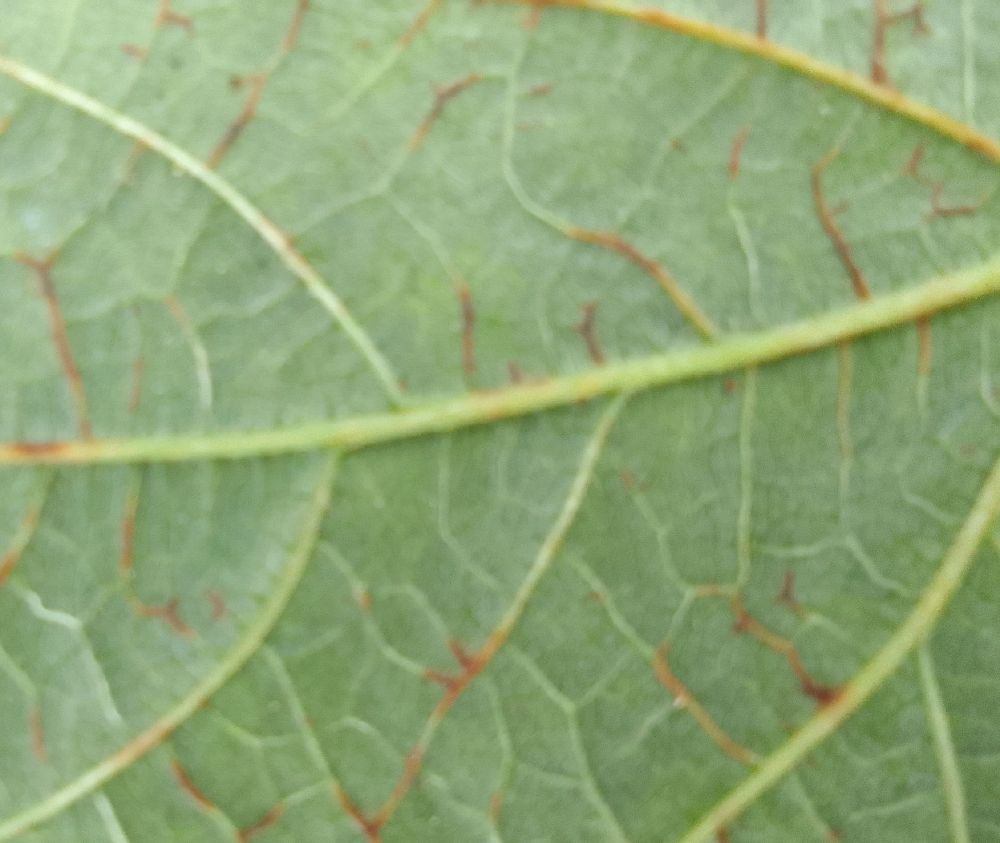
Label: anthracnose